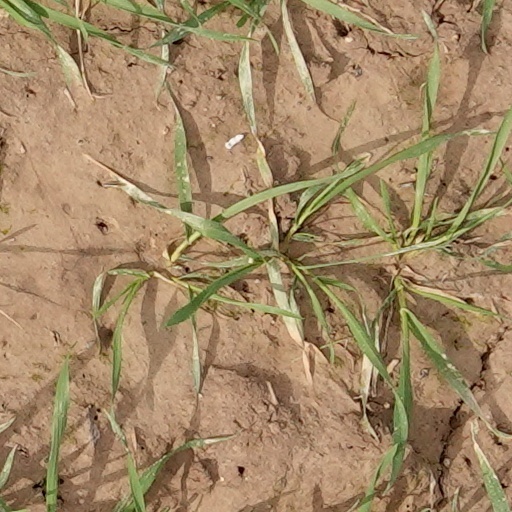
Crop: wheat